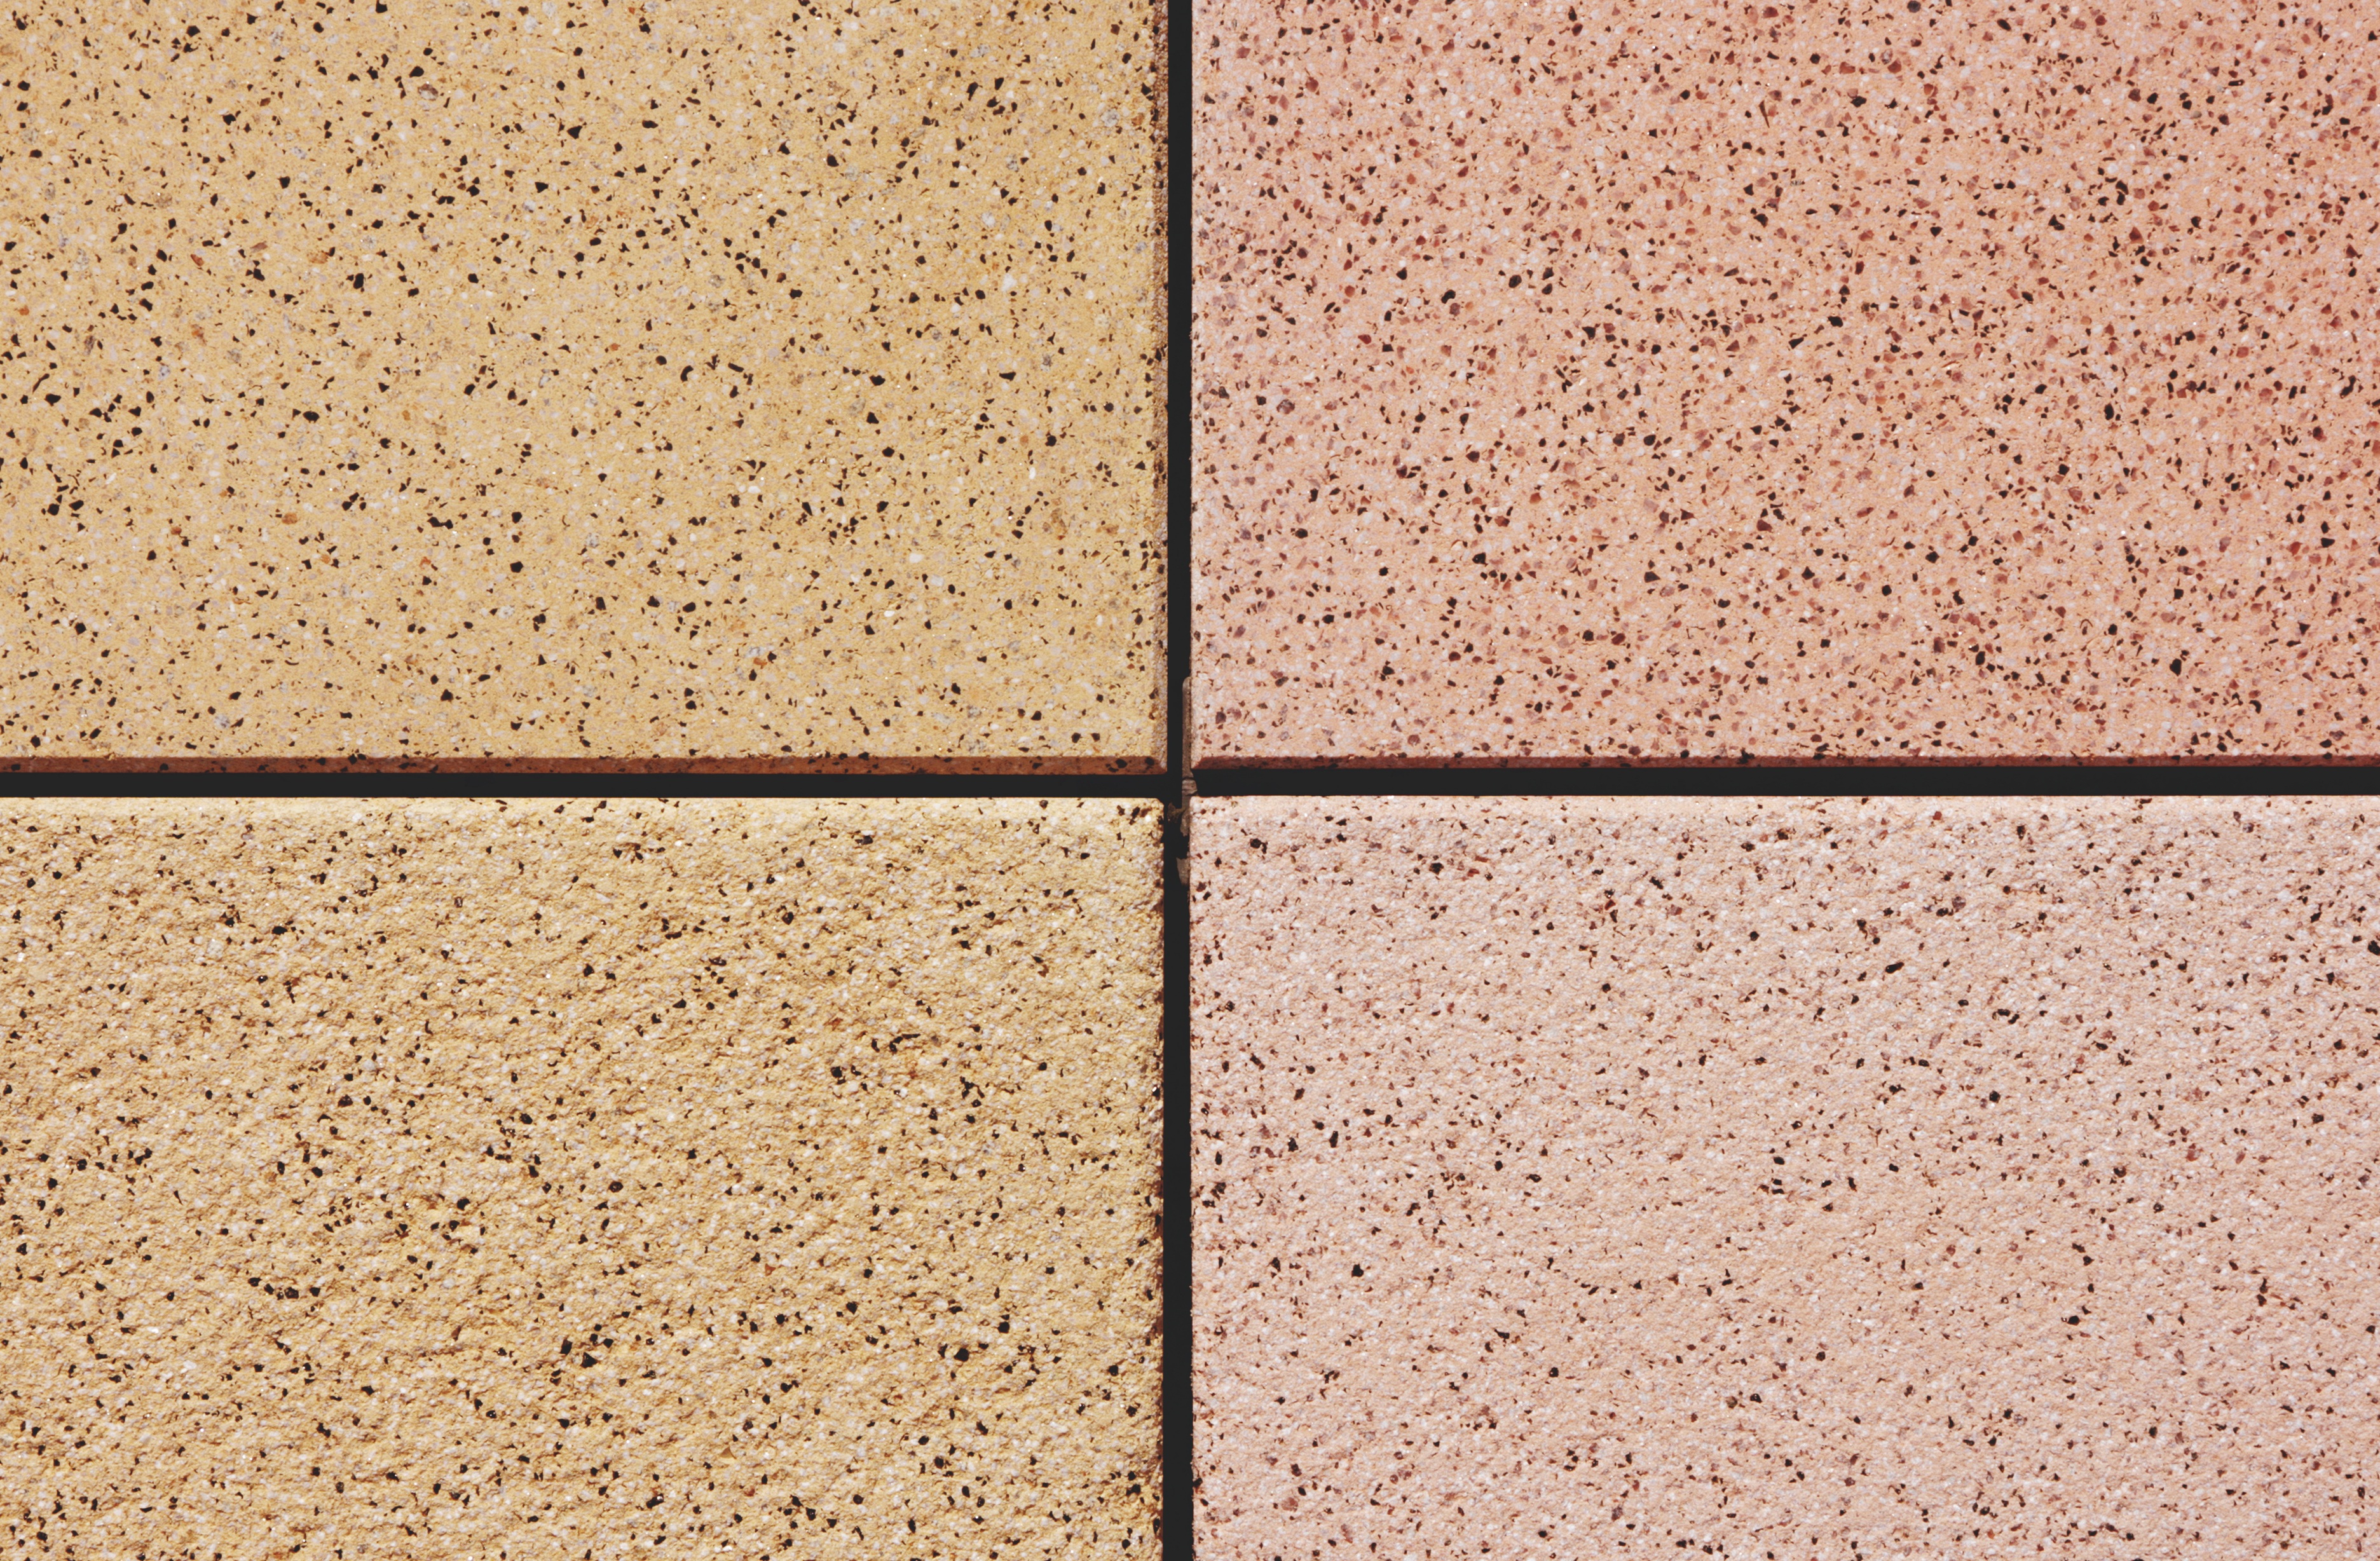
architecture, structure, wood, grain, texture, floor, wall, decoration, construction, pattern, pebble, plate, soil, industrial, tile, grunge, exterior, industry, brick, material, concrete, surface, ornament, close up, background image, structures, background, hardwood, marble, flat, brickwork, basalt, built, house construction, flooring, construction material, steinplatte, bottom plate, hardware store, hitentergrund, solid state